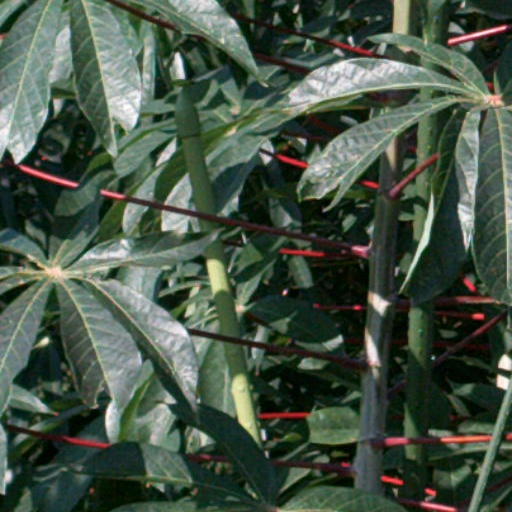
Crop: cassava